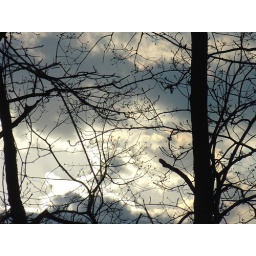
cloud play in sky